Anna Vissi

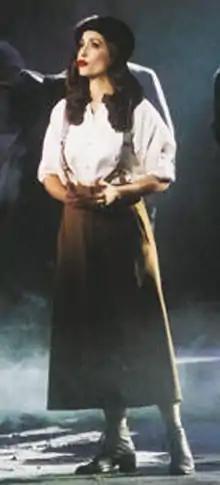
Vissi in "Mala – I Mousiki Tou Anemou".

In April 1998, Vissi released her album titled "Antidoto", which sold more than 80,000 copies in just a week, breaking all previous records to that point. The album eventually achieved triple platinum status, having sold 130 thousand copies as of 2009. During the summer of 1998, Vissi presented a show at club "Asteria".